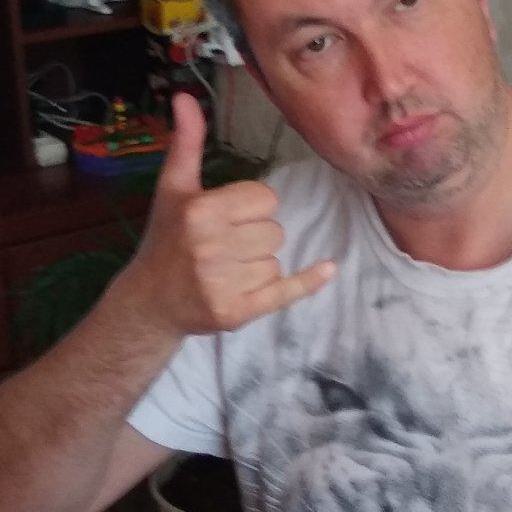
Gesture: call